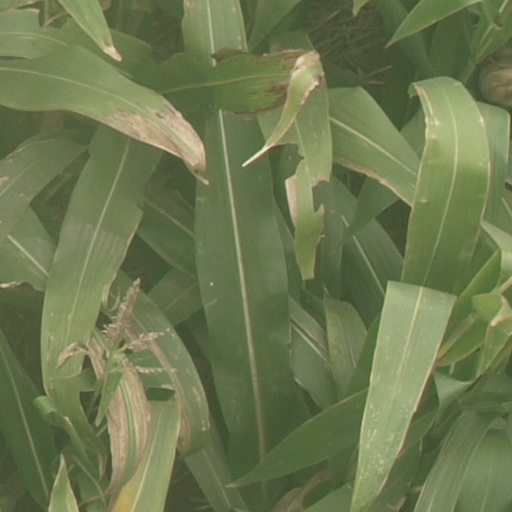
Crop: maize; corn